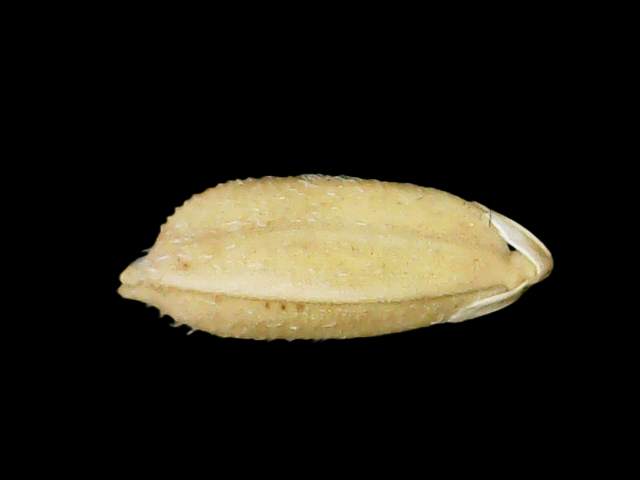
Rice variety: Bd33